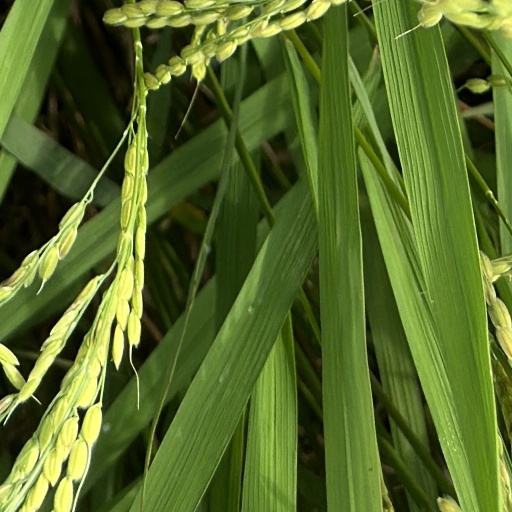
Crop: rice